Eutropis

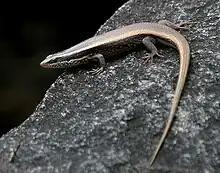
"Eutropis macularia", bronze grass skink, at Pocharam lake, Andhra Pradesh, India.

Eutropis is a genus of skinks belonging to the subfamily Mabuyinae. For long, this genus was included in the "wastebin taxon" "Mabuya"; it contains the Asian mabuyas. They often share their habitat with the related common skinks ("Sphenomorphus"), but they do not compete significantly as their ecological niches differ. This genus also contains the only member of the subfamily to occur in Australasia, the many-lined sun skink ("Eutropis multifasciata"), whose wide range includes New Guinea.